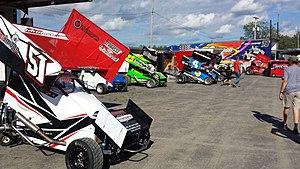
Voitures de la série québécoise Lightning Sprint - Autodrome Drummond - 26 juillet 2016
Dans l'univers de la course automobile de type stock-car, un modifié ou « Modified » en anglais, est une voiture à roues découvertes, presque sans carrosserie et utilisant parfois des ailerons pour permettre des vitesses élevées dans les virages. Elles sont très populaires en Amérique du Nord où il existe une multitude de sanctions, de réglementations et de variations dans la construction de ces voitures.